Isle of Wight Central Railway

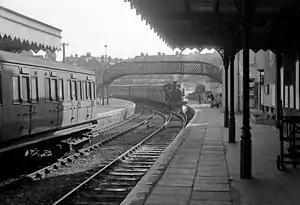
Cowes railway station in 1963

A wharf known as Medina Wharf was built adjoining the river between Cowes and Newport in 1877–78. Writing in 1962 Rickard said that the Medina Wharf was then the sole means of entry for coal to the island.